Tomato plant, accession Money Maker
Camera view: vertical (180 deg); turntable rotation: 120 degrees
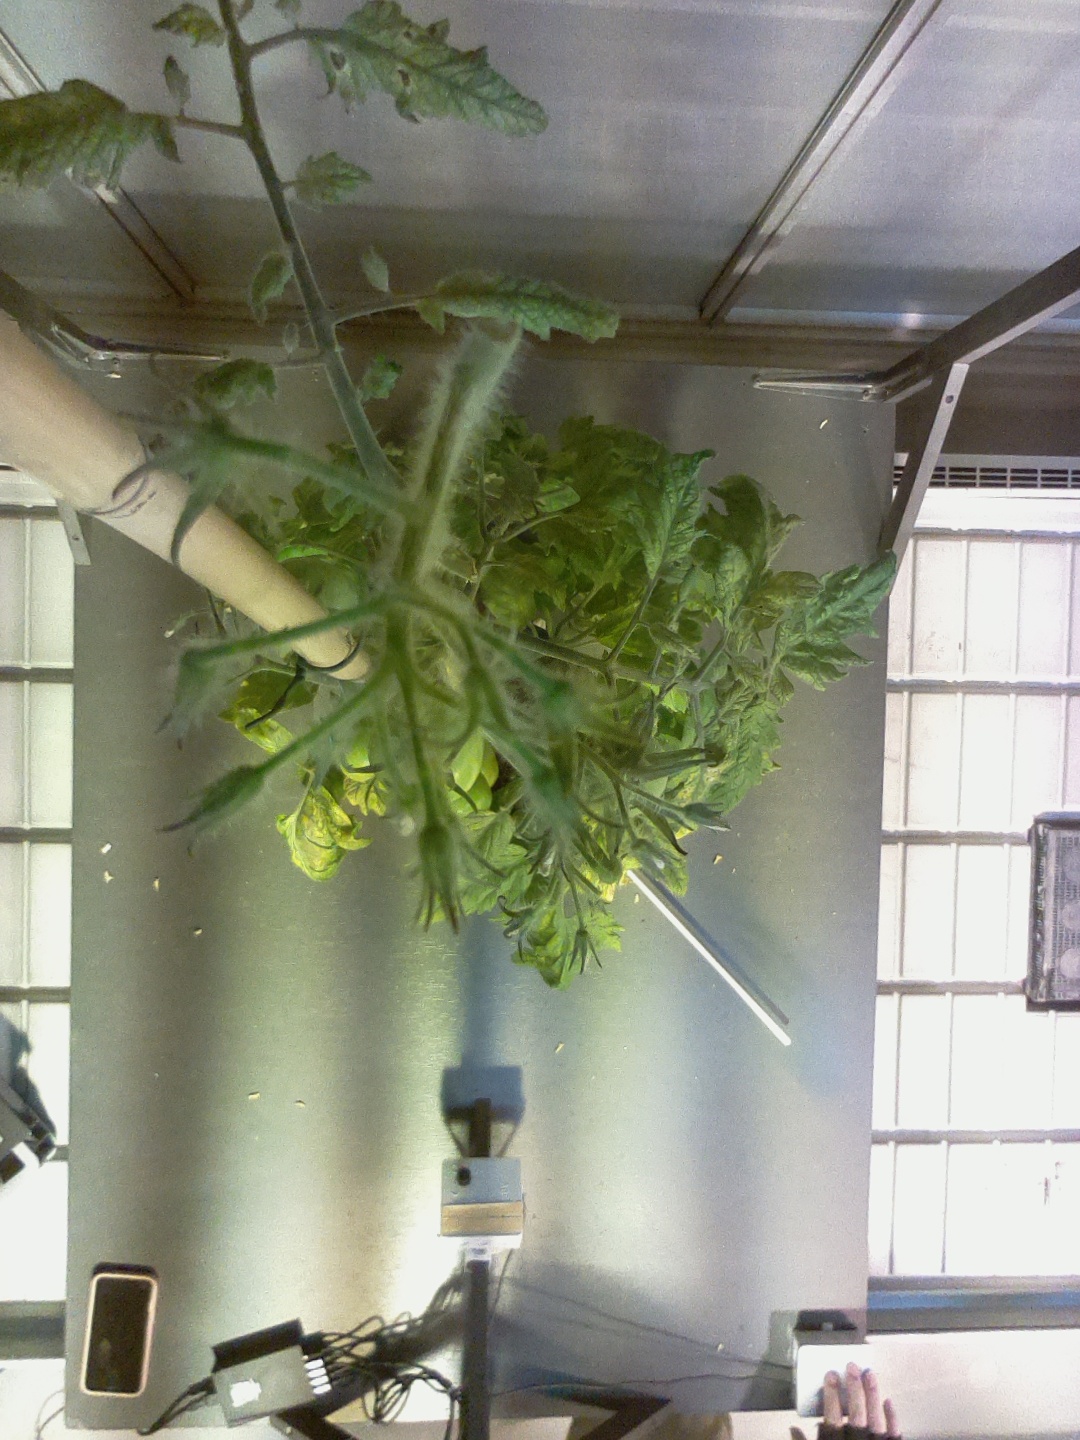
BBCH growth stage 78: 80% -90% of final fruit size